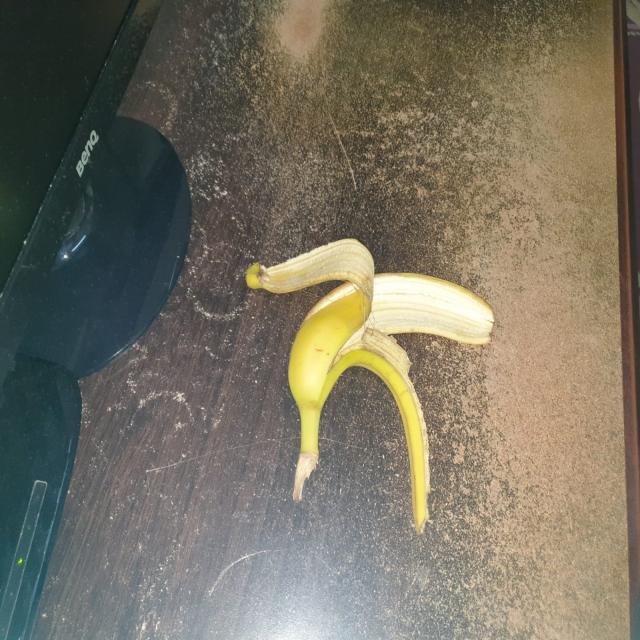
Label: bananas